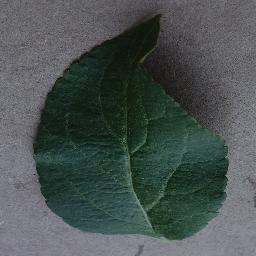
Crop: apple
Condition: healthy